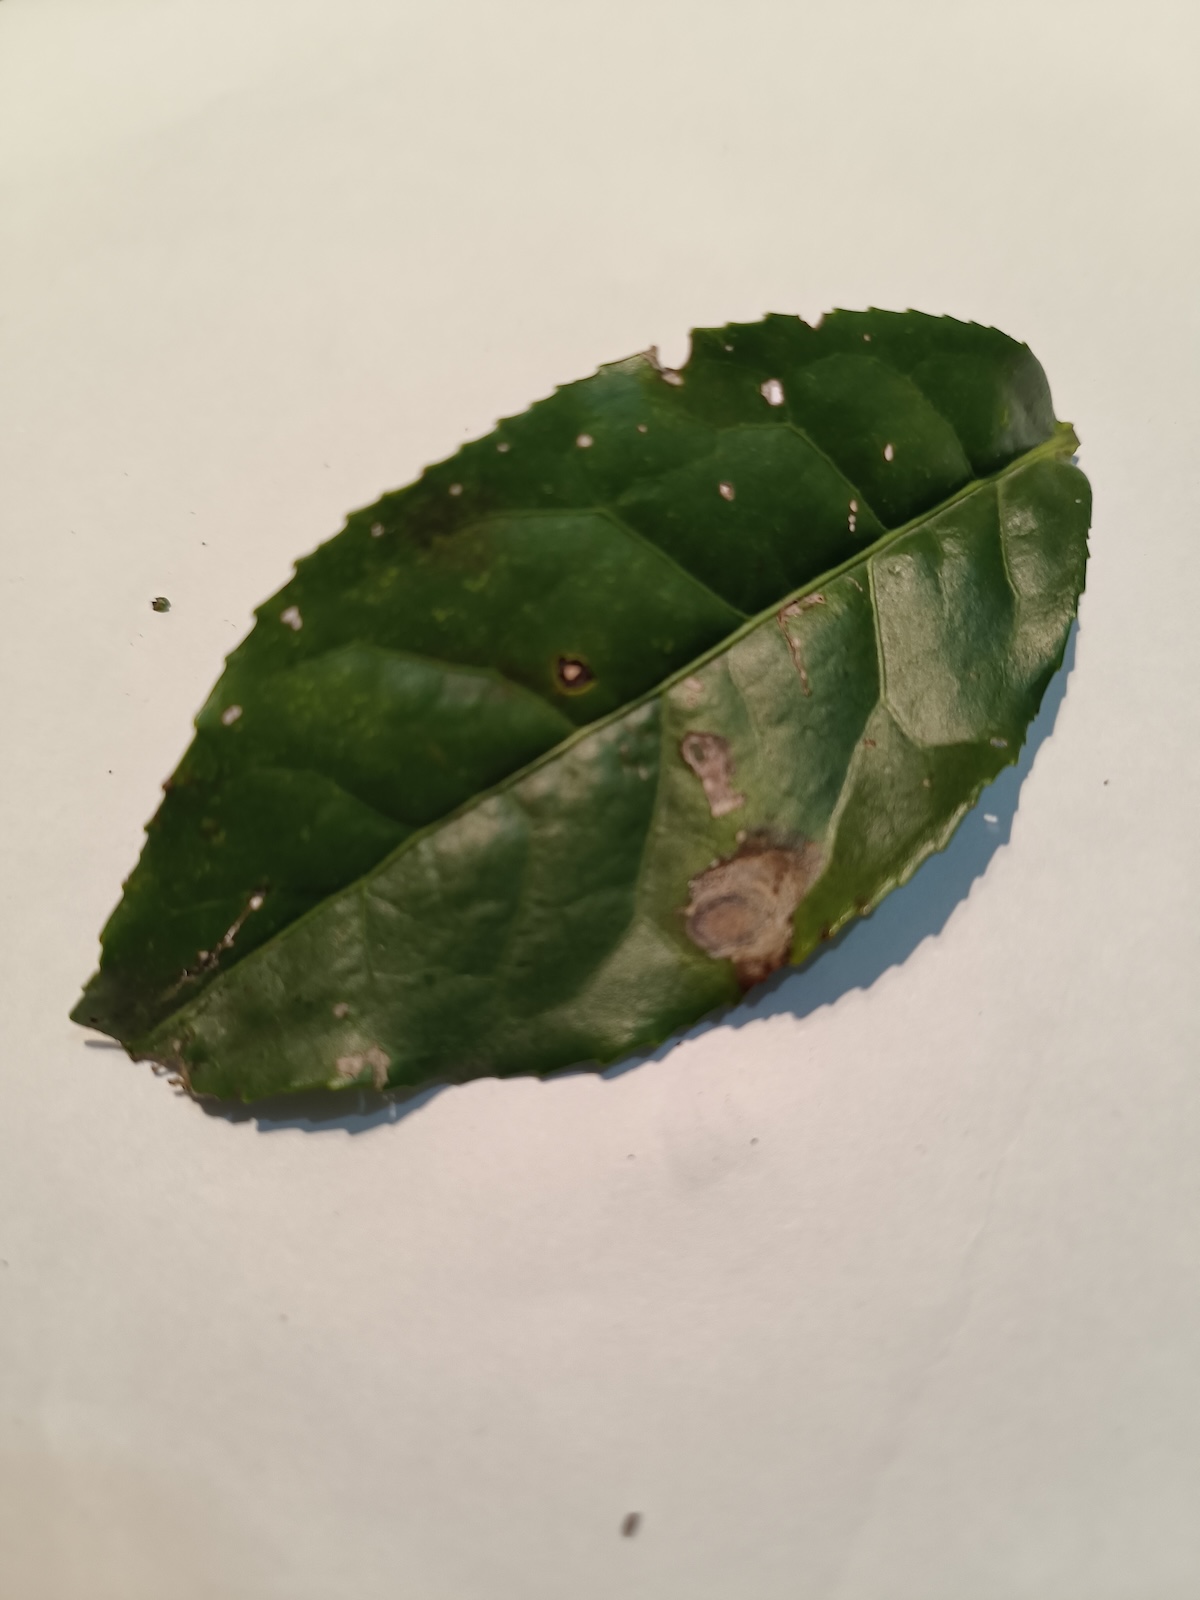
Label: Gray Blight